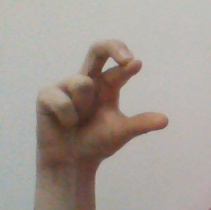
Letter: thal